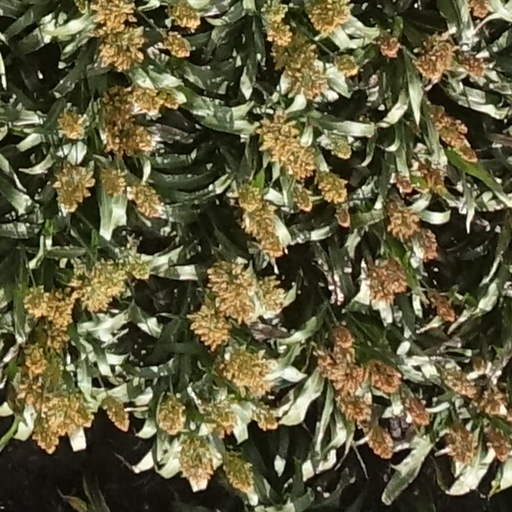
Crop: sorghum